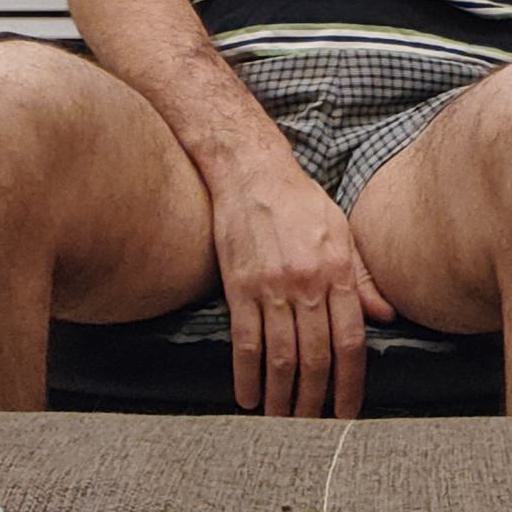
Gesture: no_gesture